Petri TTL

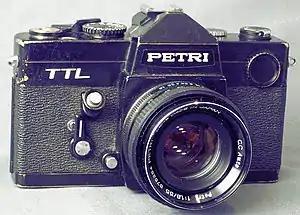
Petri TTL with Petri 55mm f/1:1.8

Petri TTL was a manual 35 mm SLR camera with TTL metering. It was built by Petri Camera Company, Japan, from 1974. It is unknown when the production stopped.